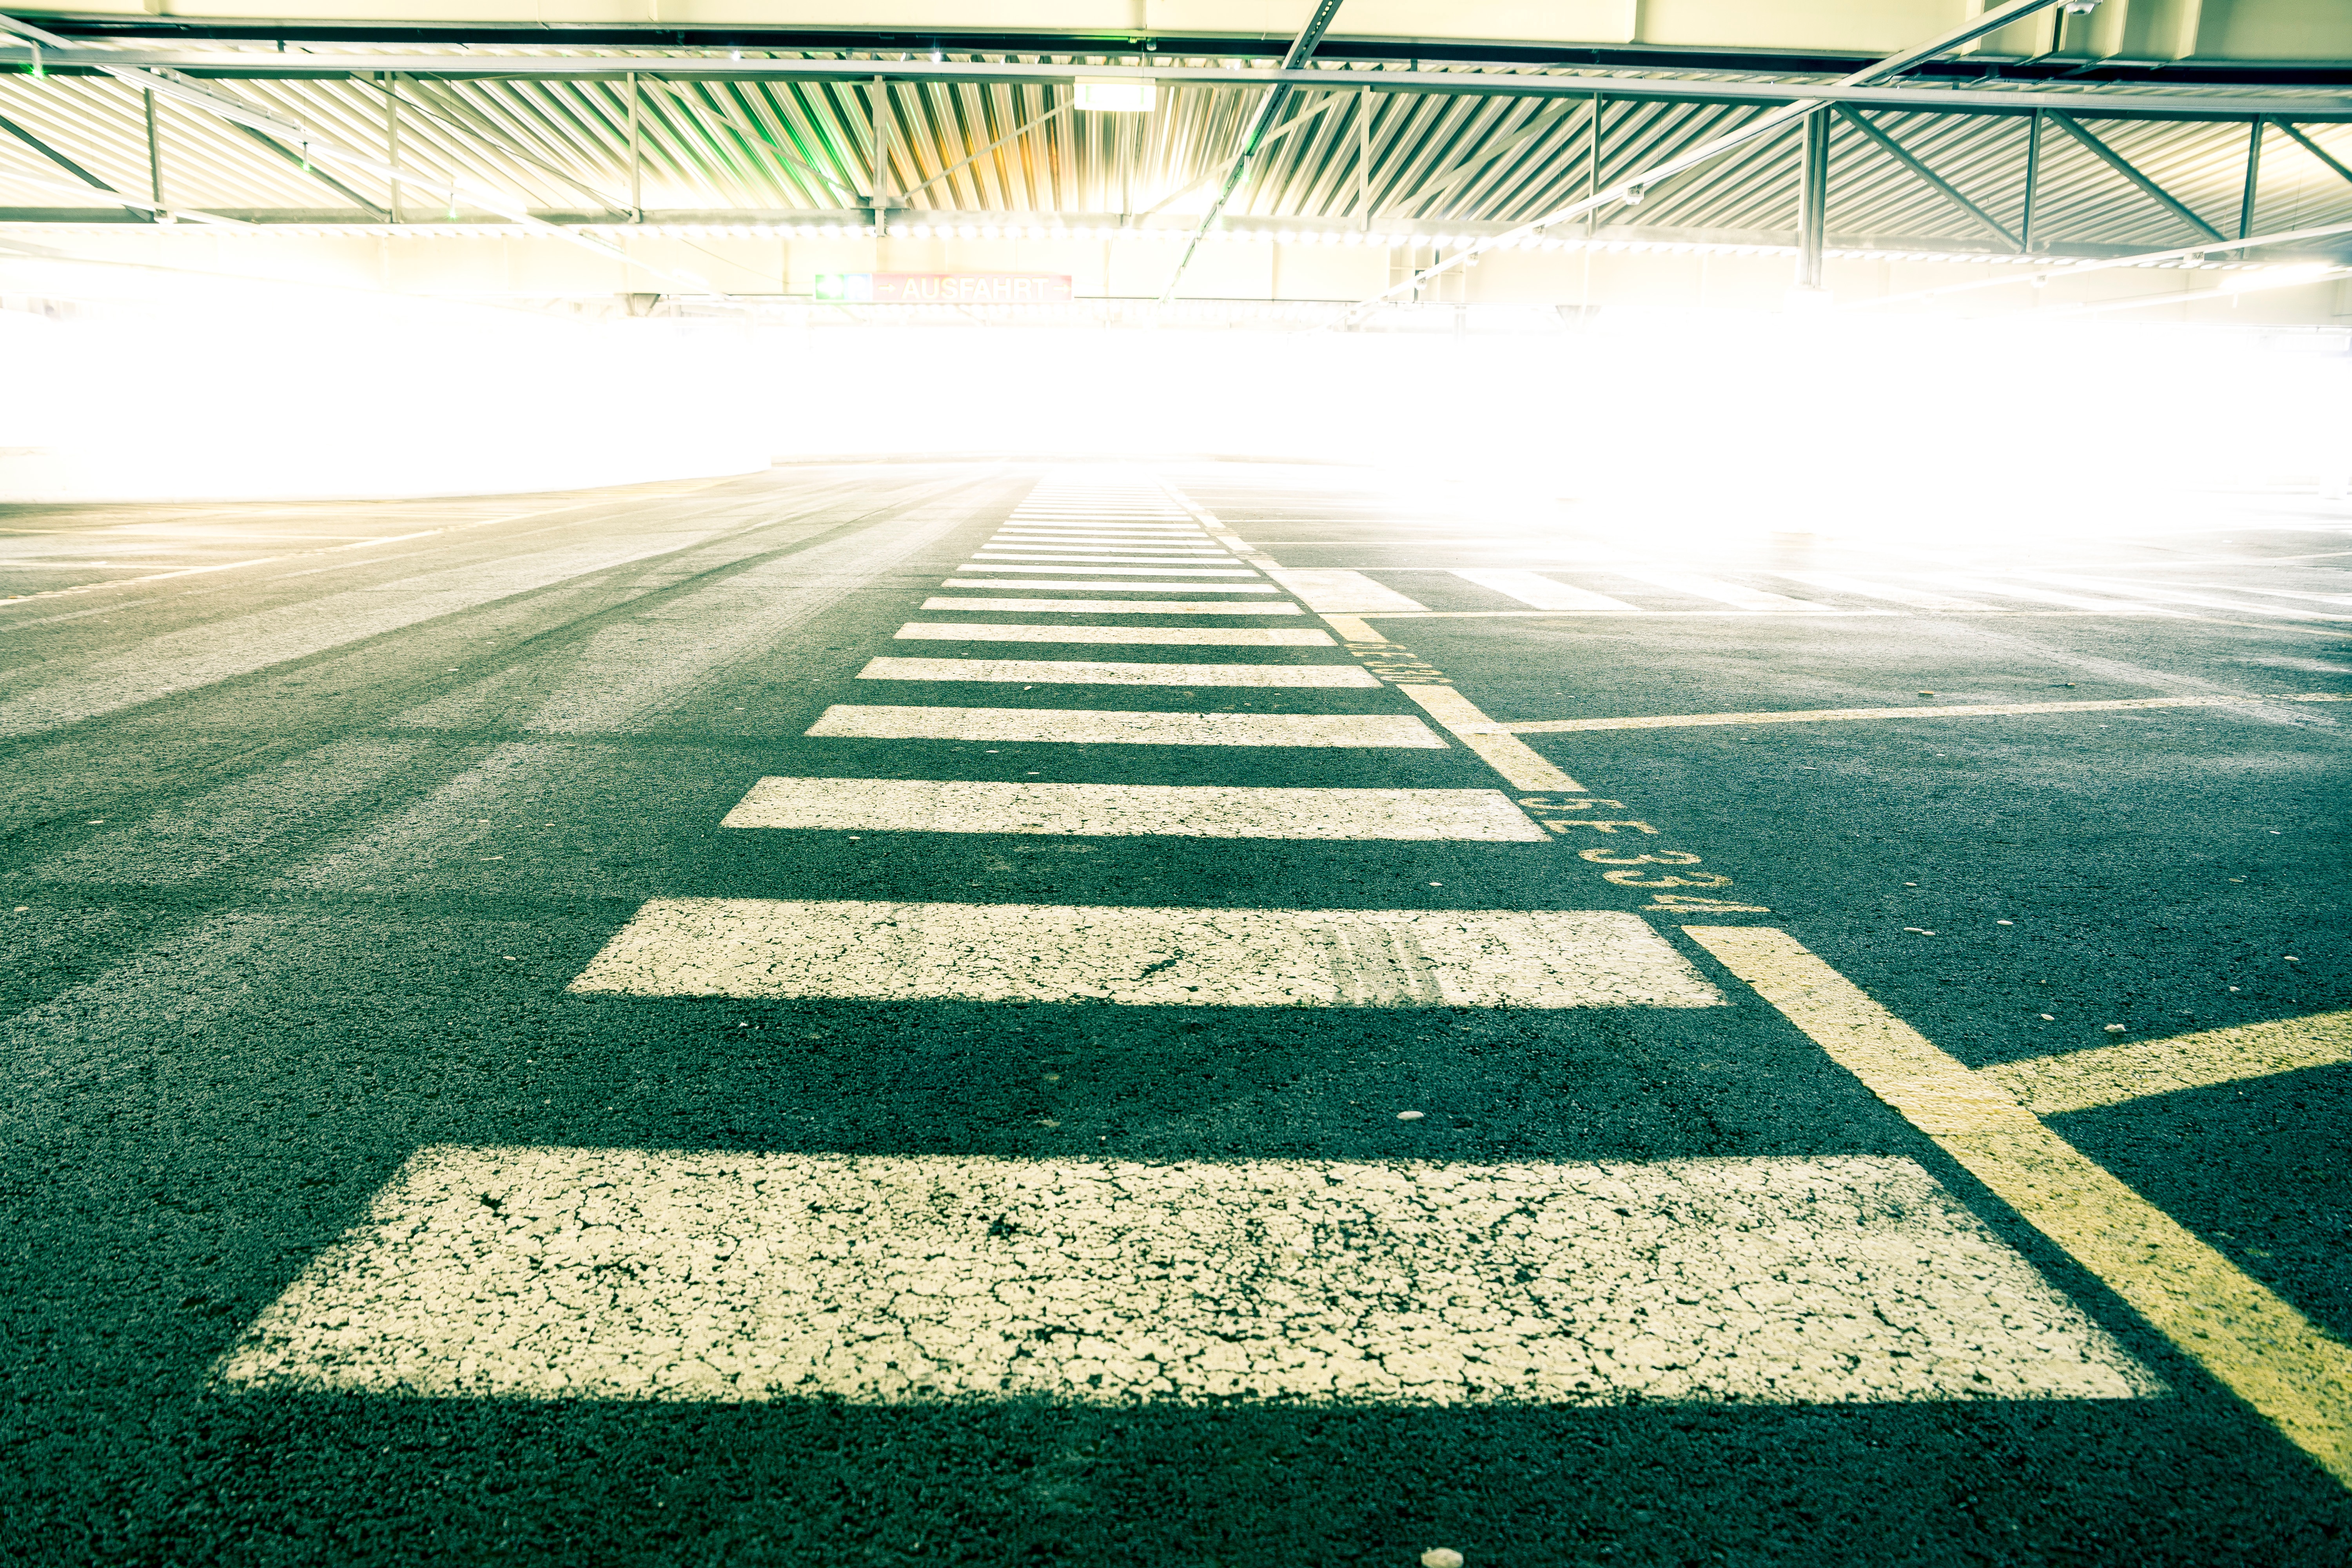
grass, structure, lawn, floor, asphalt, line, green, lane, stadium, baseball field, infrastructure, race track, flooring, road surface, sport venue